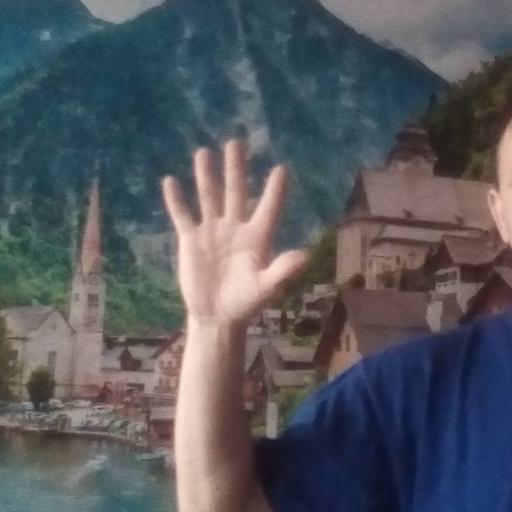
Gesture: palm